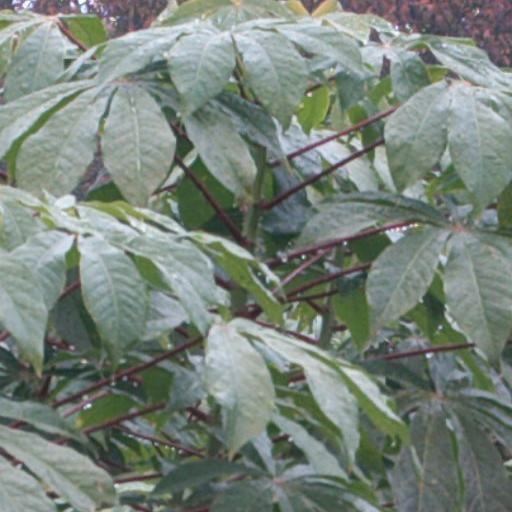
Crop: cassava